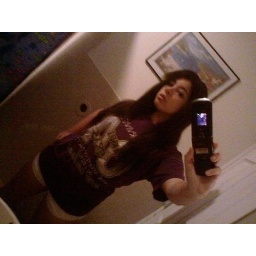
Fact; I always walk around my house in boy shorts. Fact 2; I don't have that phone anymore. I have the ENVtouch